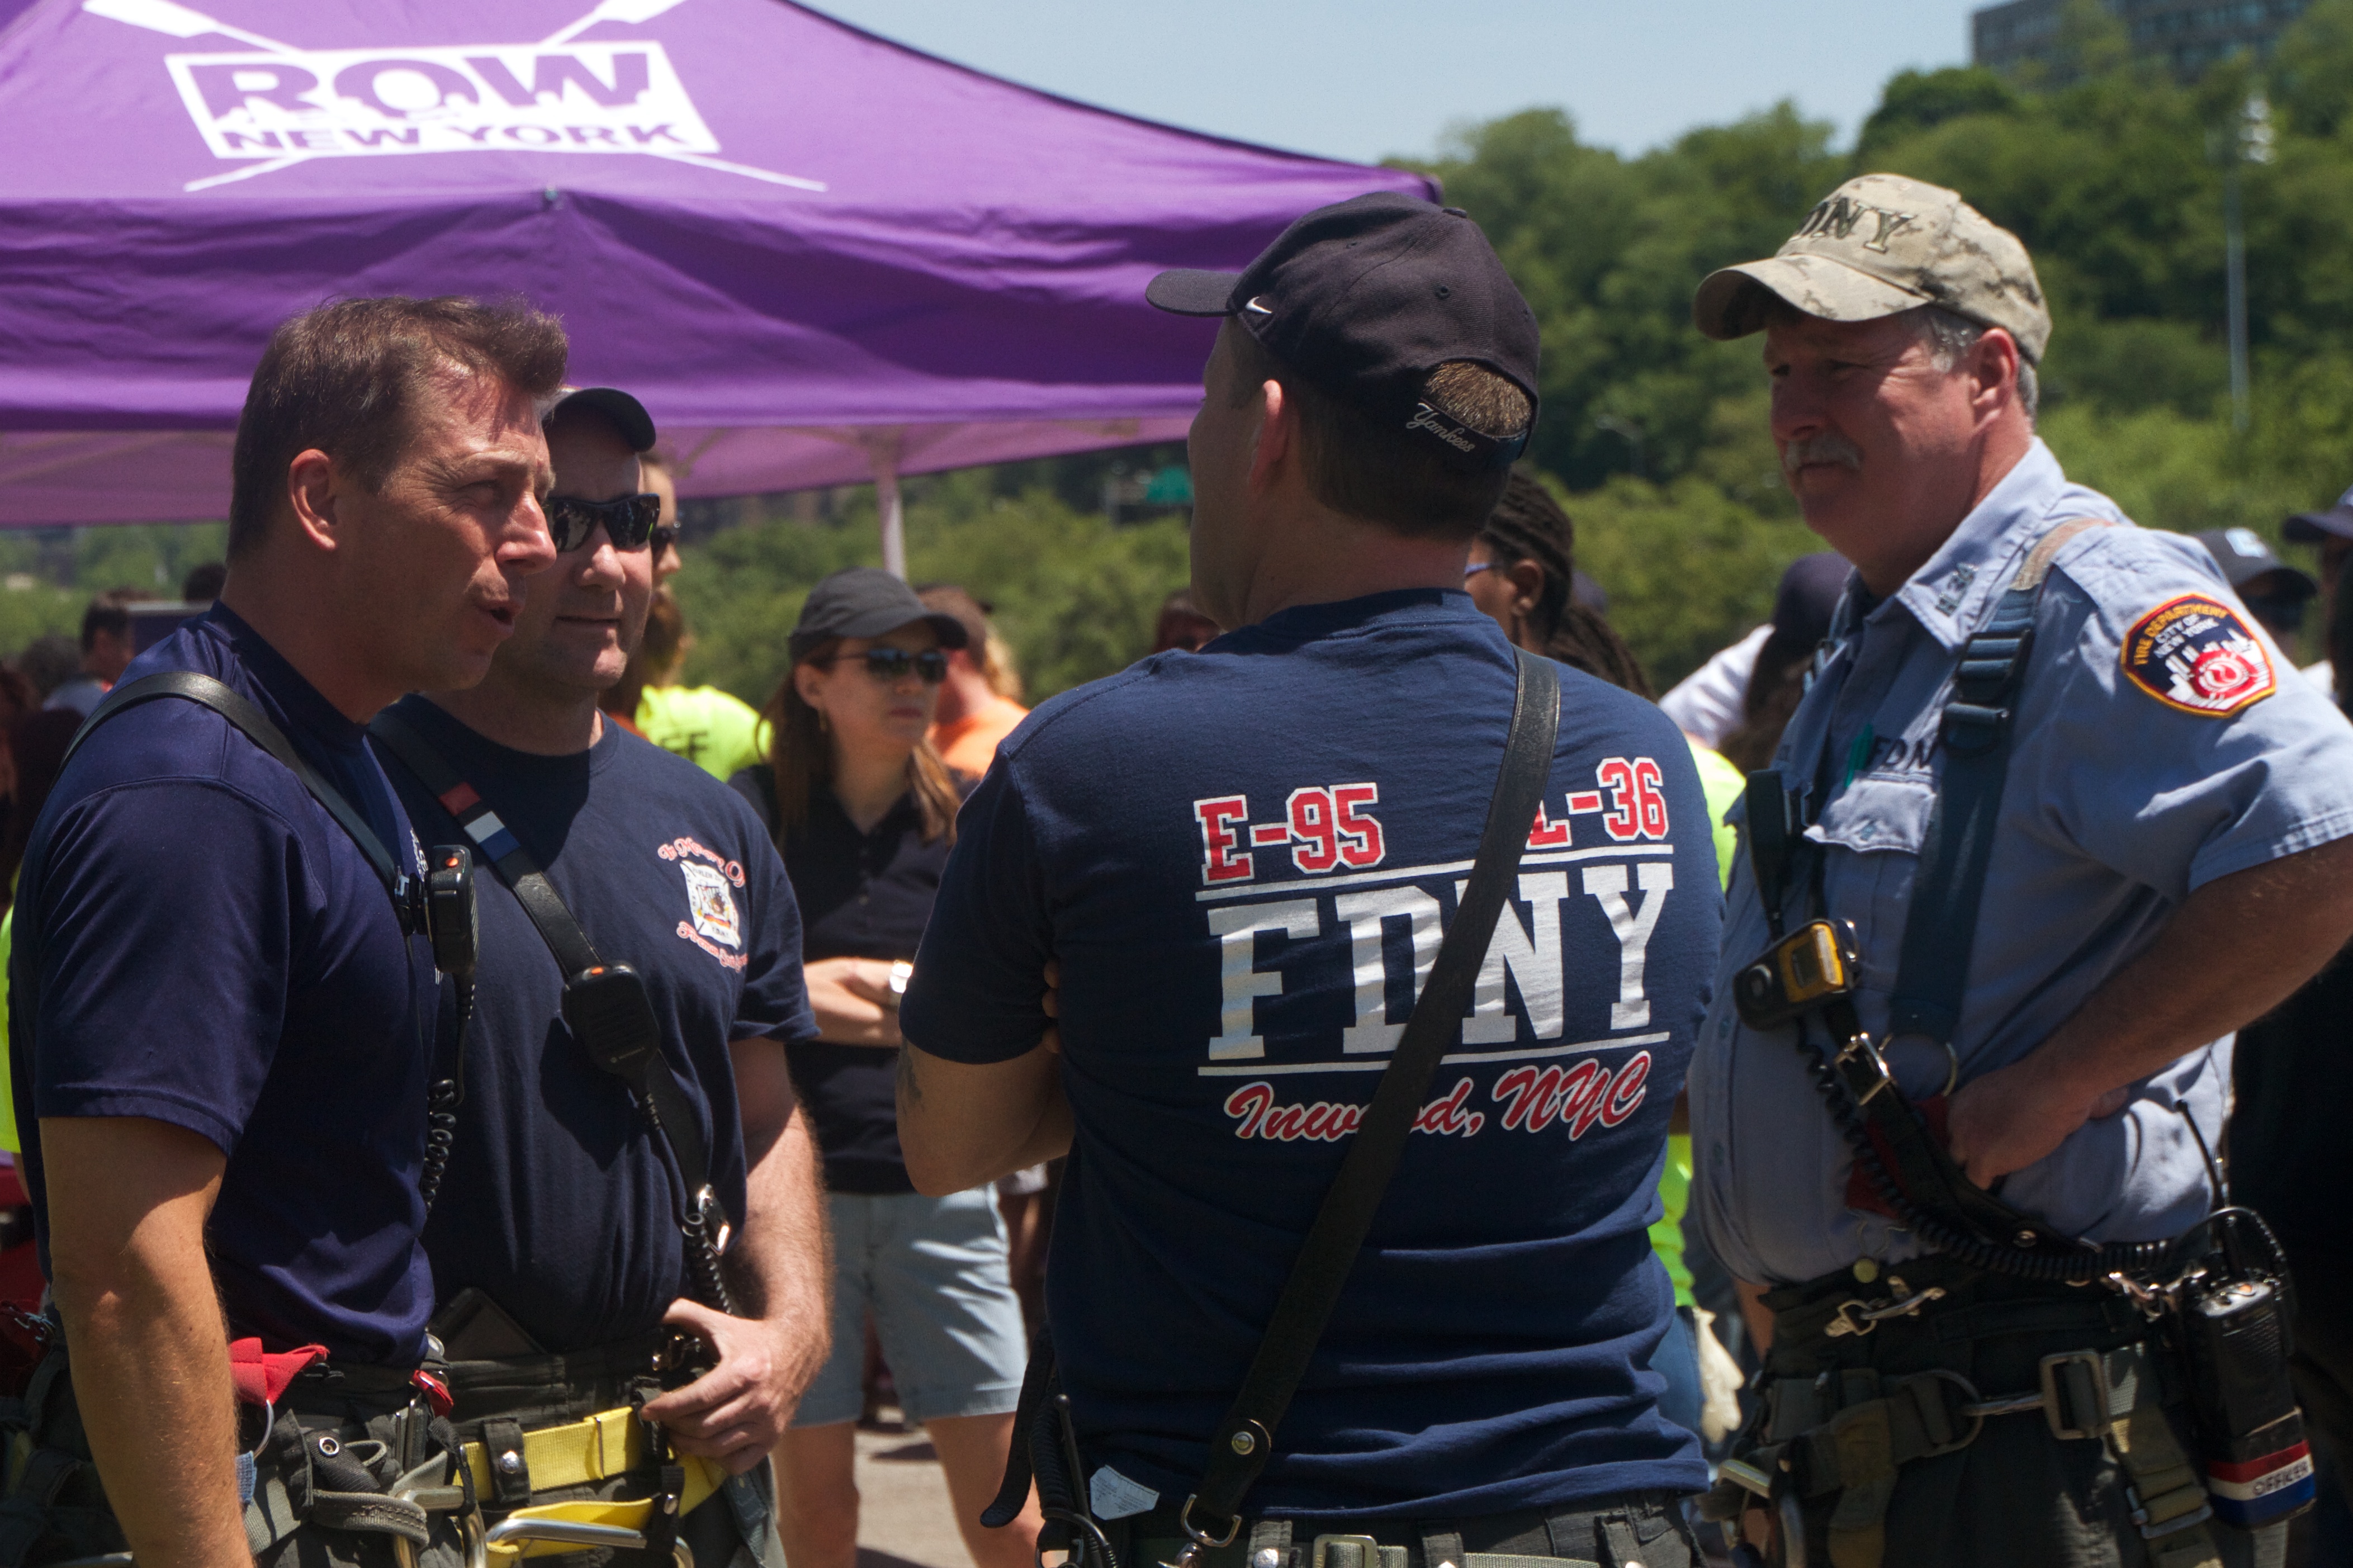
vehicle, cycling, race, team, sports, racing, rownewyork